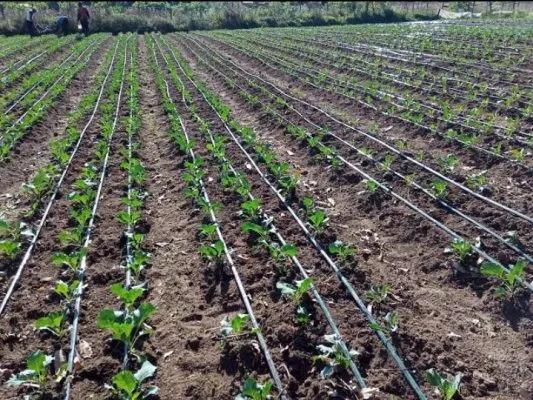
Mfumo wa kisasa wa kilimo cha mbegu ambapo mbegu zimepandwa kwa mpangilio wa kitaalamu, unaowezesha usambazaji bora wa virutubisho mwanga na maji kupitia teknolojia ya umwagiliaji wa matone. Mimea inaonekana iko katika hatua za awali za uotaji ikionyesha mazingira yenye rutuba na usimamizi mzuri wa kilimo, mfumo huu unachangia ufanisi wa rasilimali.